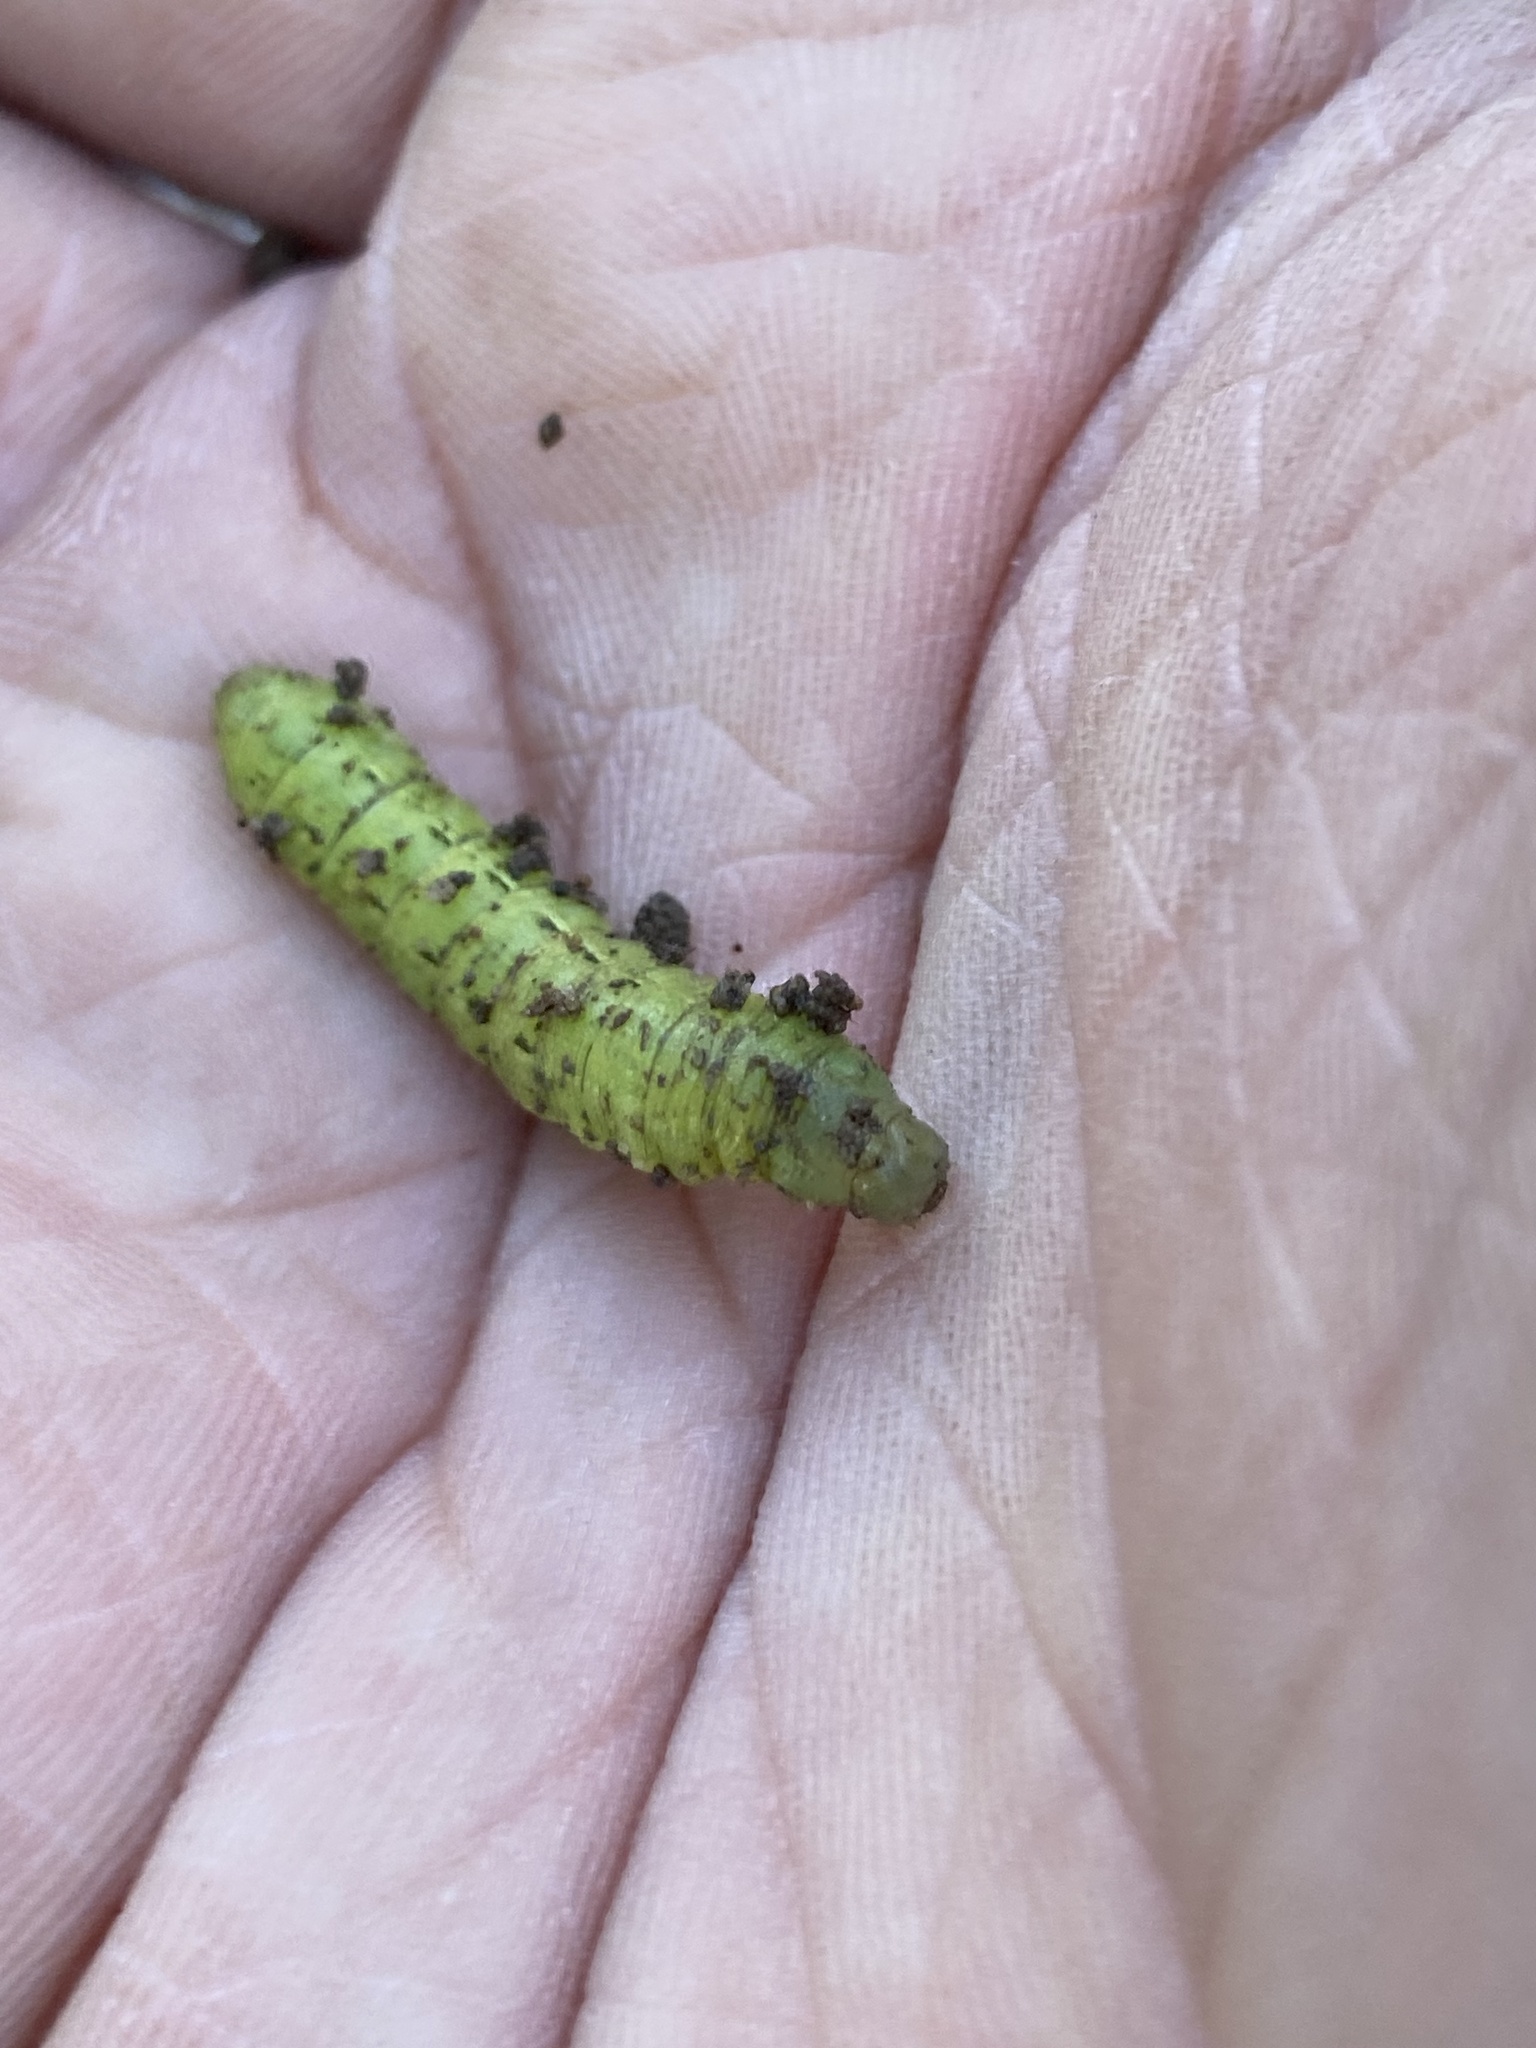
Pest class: cutworms